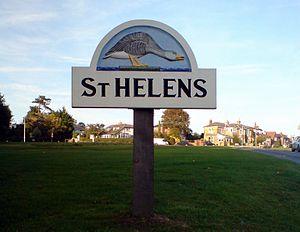
St Helens est un village et une paroisse civile de l'est de l'île de Wight, en Angleterre.